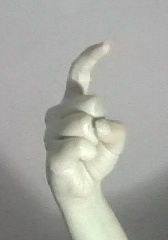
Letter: ra